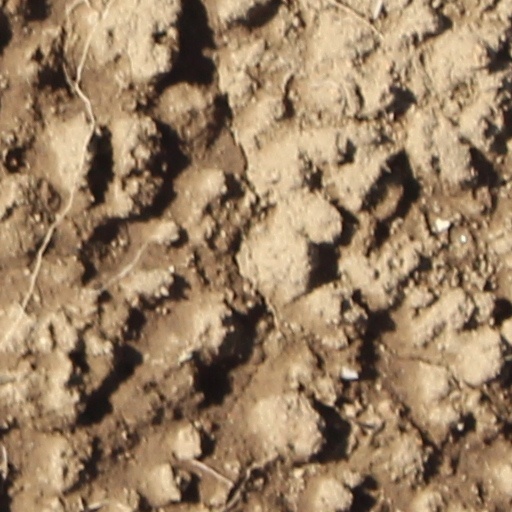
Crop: wheat